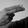
ASL letter: H